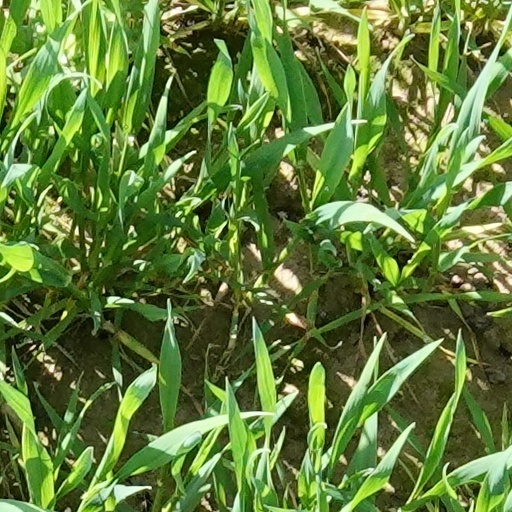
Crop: wheat